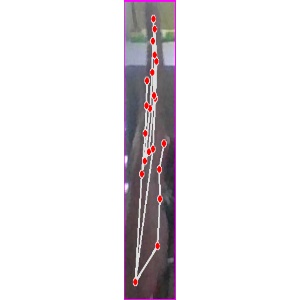
अक्षर: द